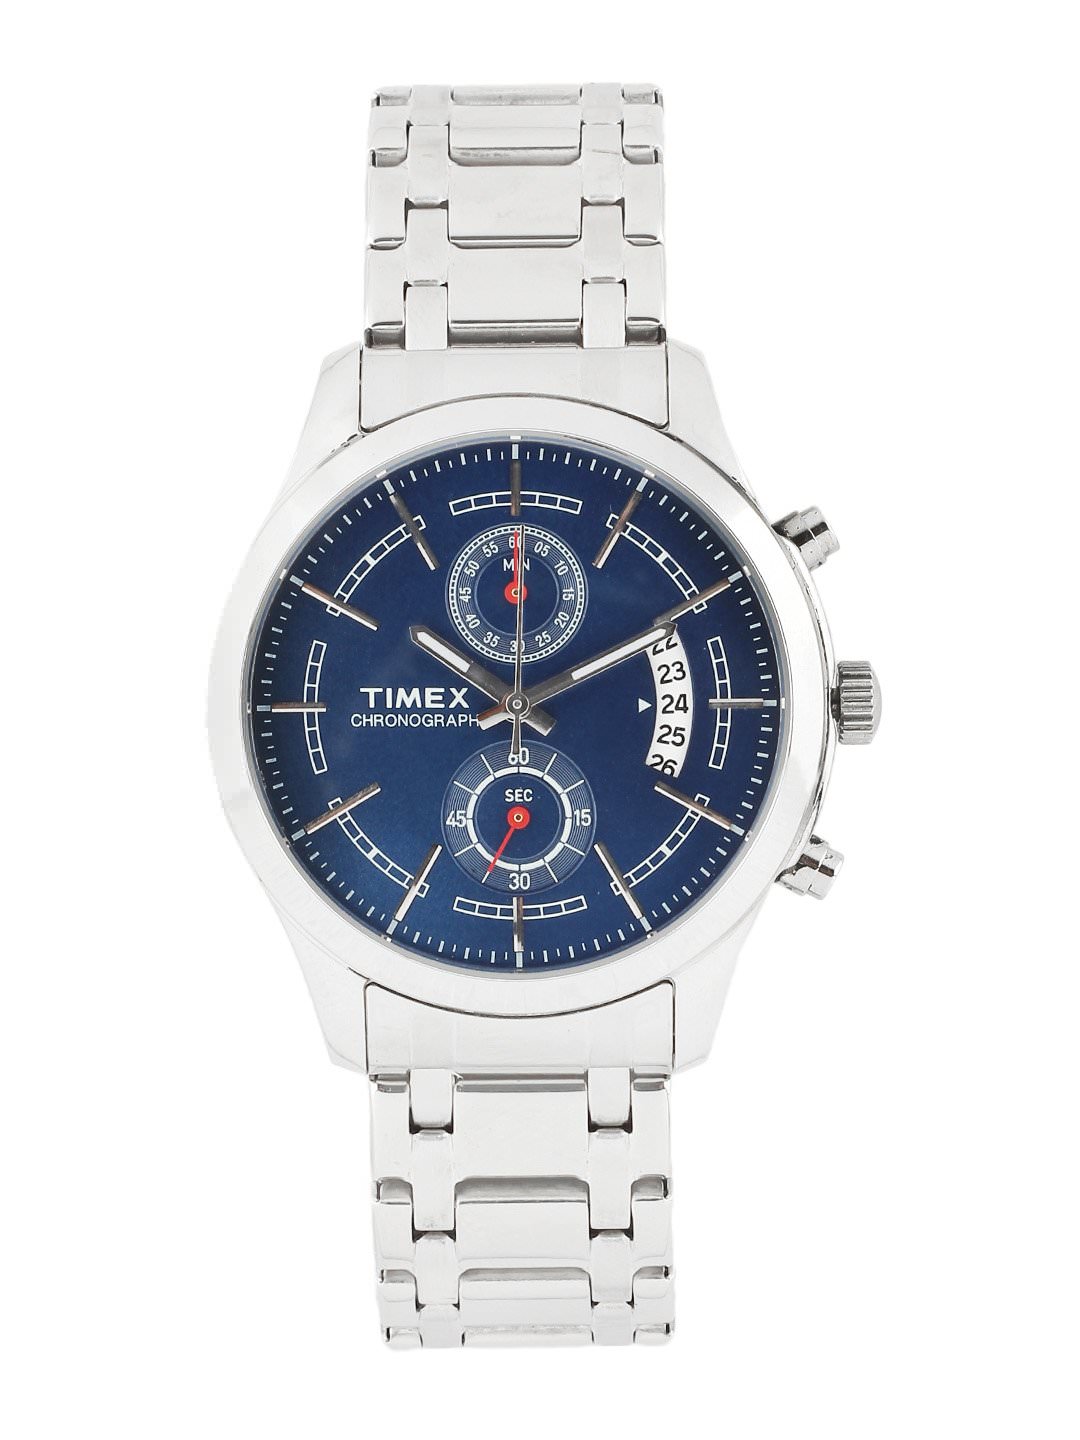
Timex Men Blue Dial Watch
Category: Accessories / Watches / Watches
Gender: Men
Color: Blue
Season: Winter 2016
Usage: Casual